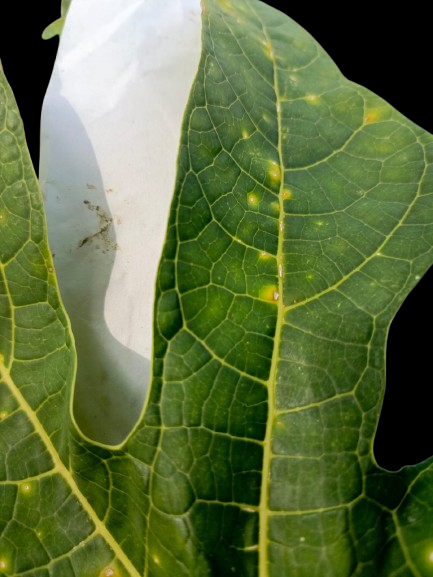
Crop: Papaya
Label: Pathogen_symptoms